The Flame of New Orleans

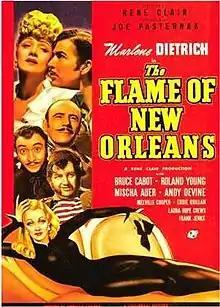

The Flame of New Orleans is a 1941 American historical comedy film directed by René Clair and starring Marlene Dietrich and Bruce Cabot in his first comedy role. The supporting cast features Roland Young, Andy Devine and Franklin Pangborn. It was made and distributed by Universal Pictures. It was the last of three films Dietrich made with producer Joe Pasternak who called it "in many ways, our most interesting."